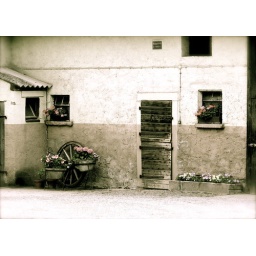
Taken across the street from our old house in Elmshausen, Germany.